Despenser Reredos

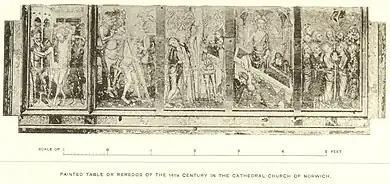
William Henry St John Hope's original photograph of the reredos (1898)

The date the reredos was made, the reason for its commission, and its provenance, are not known for certain. It has been suggested from the existence of heraldic shields around the borders of the reredos that it was made as an act of thanksgiving following events in Norfolk during the Peasants' Revolt of 1381, a conjecture first made by the English antiquarian William Henry St John Hope in 1898. Hope examined the surviving heraldry on the reredos, and suggested family names for seven of the shields. His analysis of the shields has since been reinterpreted by modern researchers; their findings may actually connect the reredos with the Peasants’ Revolt even more closely. Hope identified “clear traces” of the Despenser family arms on the frame, but his photograph of 1898 does not show it. His suggestion that the arms of Stephen Hales, who was captured by the rebels, is included on the reredos, is probably correct. According to Hope, the shields would have represented local families who had wanted to thank God for the defeat of the rebels at the Battle of North Walsham in June that year, most notably Henry le Despenser, who led the forces against them. It is possible that the reredos was commissioned by Despenser, an English nobleman and the Bishop of Norwich at the time of the Peasants' Revolt, as suggested by Hope, but the 1898 photograph lacks any evidence that Despenser's arms were ever represented on the reredos frame.